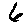
Label: 6